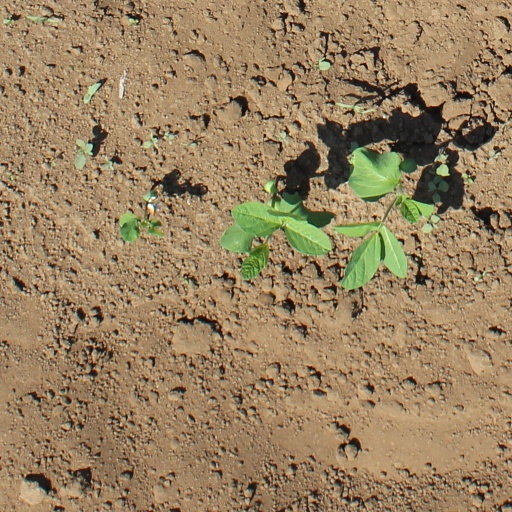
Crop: soybean